Kalam Vellum

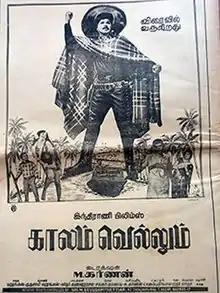
Poster

Kalam Vellum is a 1970 Indian Tamil-language Western film produced, filmed and directed by M. Karnan. The film stars Jaishankar, Vijayakumari and Vijaya Lalitha. It revolves around a farmer who, in his quest to avenge his sister's death, becomes a dacoit bent on revenge. The film was released on 11 September 1970.